Jemima Shore at the Sunny Grave

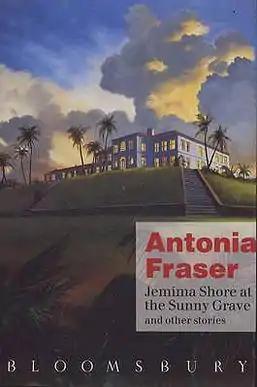
First edition

Jemima Shore at the Sunny Grave And Other Stories is a book by Antonia Fraser. First published in 1991, it is a collection of nine short stories, featuring series character Jemima Shore. It includes such settings as the Caribbean and the Mediterranean. The book includes murderous drama, black comedy, and a maniacal rapist.